Political positions of Nancy Pelosi

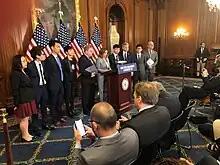
Pelosi with Hong Kong activists who have become prominent figures in the 2019–2020 Hong Kong protests

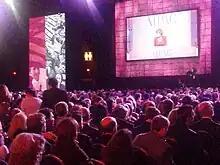
Pelosi at AIPAC's annual Policy Conference in Washington, D.C.

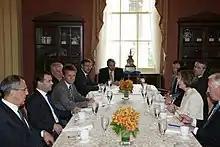
Pelosi meeting with Russian president Dmitry Medvedev, foreign minister Sergey Lavrov, and ambassador Sergey Kislyak, June 2010

After the 1989 Tiananmen Square protests, Pelosi sought to take a harsher position toward China than President George H.W. Bush. With the support of Senate Majority Leader George Mitchell, she took a lead role for the Democrats in criticizing Bush's China policy. Pelosi's view was that Congress should oppose the annual presidential waiver for China under the Jackson-Vanik Amendment, an amendment to the Trade Act of 1974 that required the president to inform Congress if he intended to waive the Act to have a most favored nation trading relationship with a non-market economy. Pelosi said that if China's economy suffered, Chinese people would be unhappy with their government and this would serve to advance democracy in China.